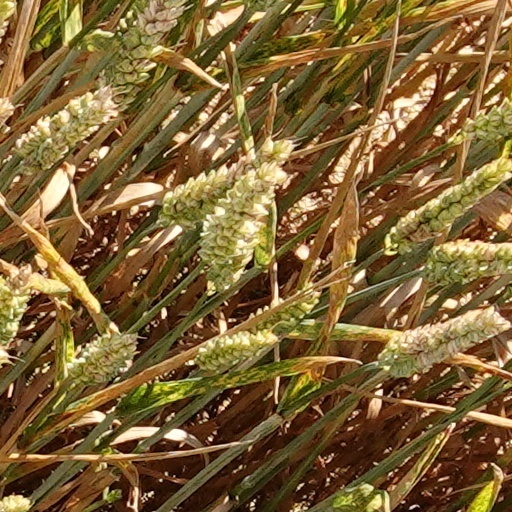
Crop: wheat